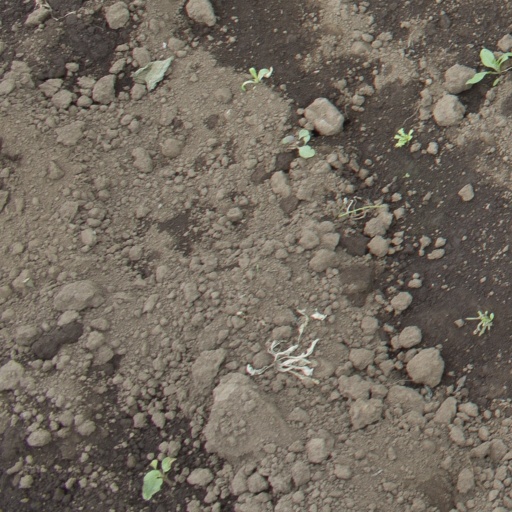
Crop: soybean